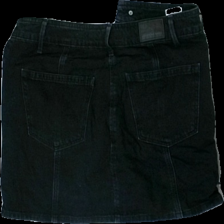
View: back
Type: Skirt
Category: Ladies
Brand: Not in the list
Brand text on label: American Eagle
Colors: Black
Material: 94% cotton, 6% polyester
Cut: Regular, Cropped
Season: All
Trend: Denim
Price range: 50-100
Recommended usage: Reuse